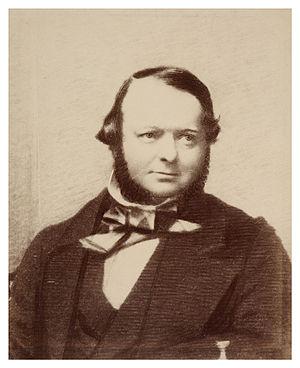
Sir Stuart Alexander Donaldson fut le premier Premier ministre de Nouvelle-Galles du Sud alors que le pays était colonie britannique.